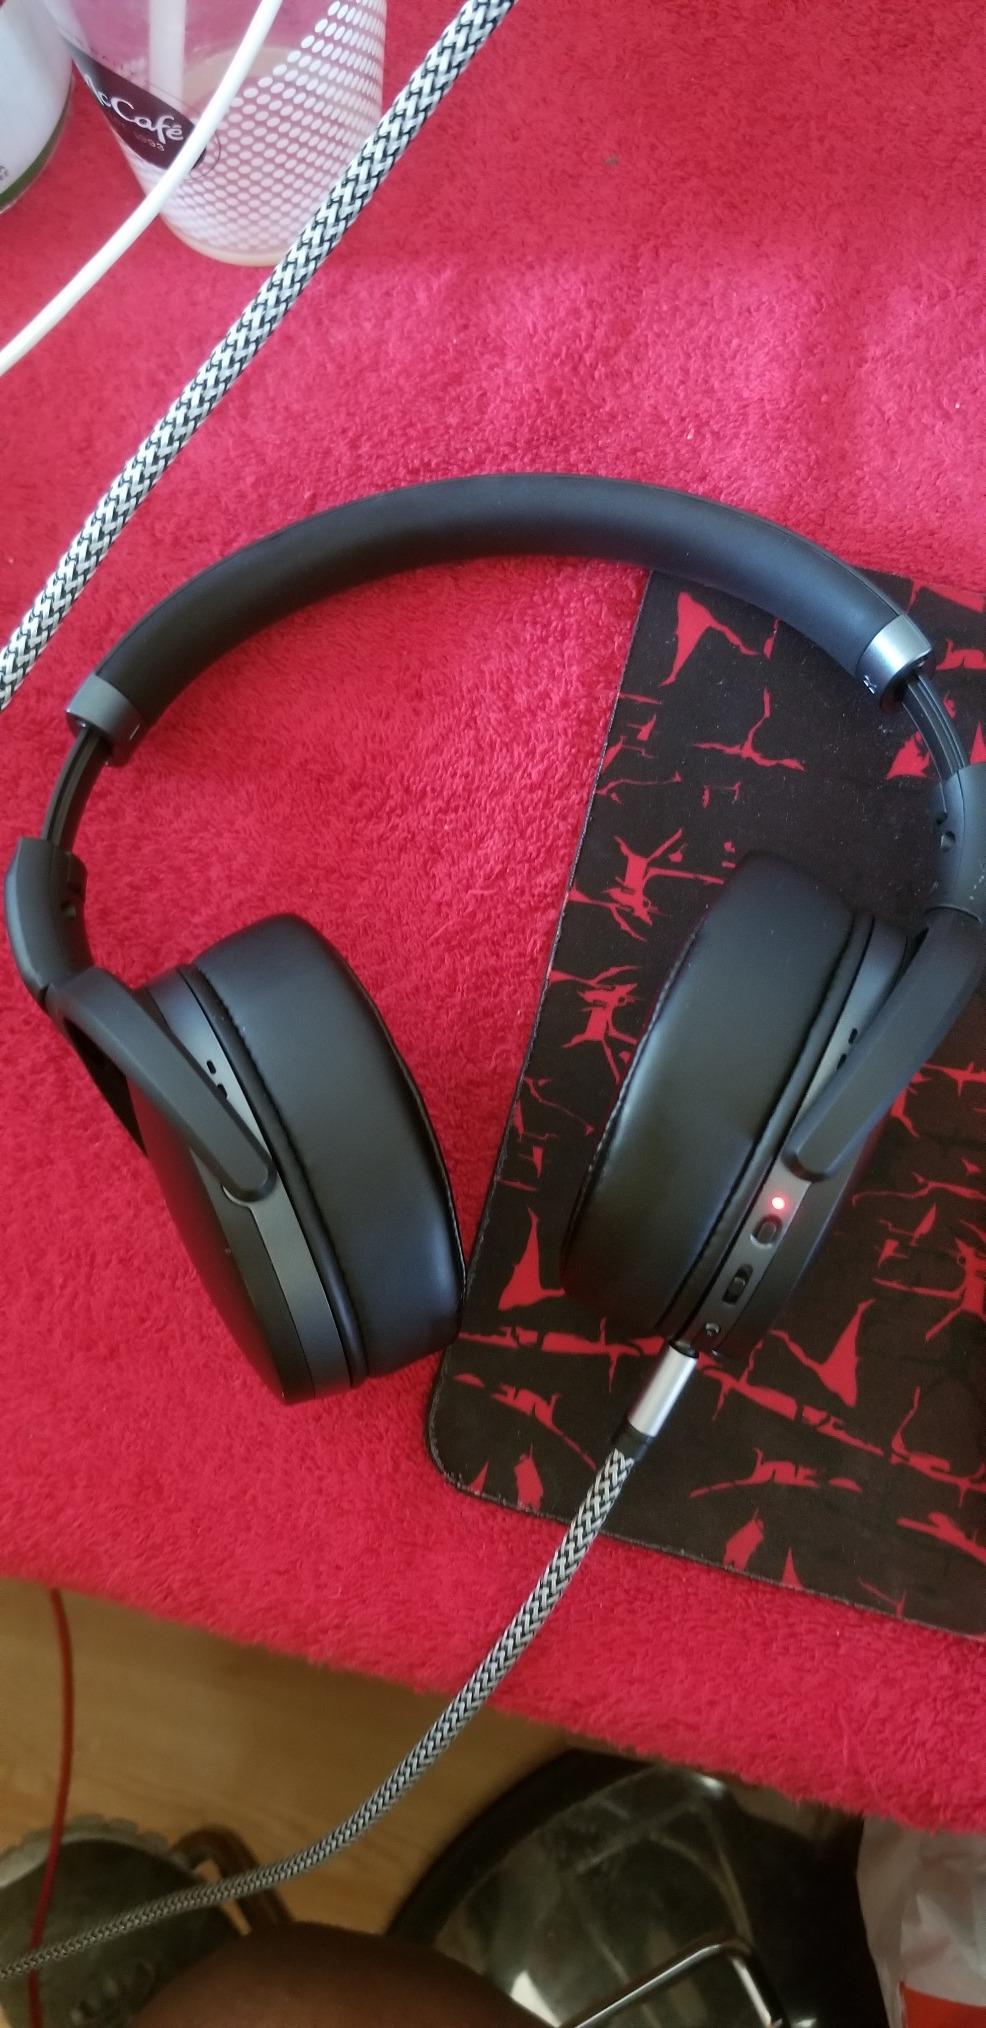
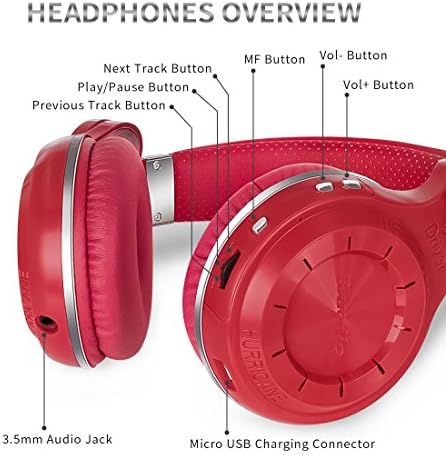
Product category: headphones
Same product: no